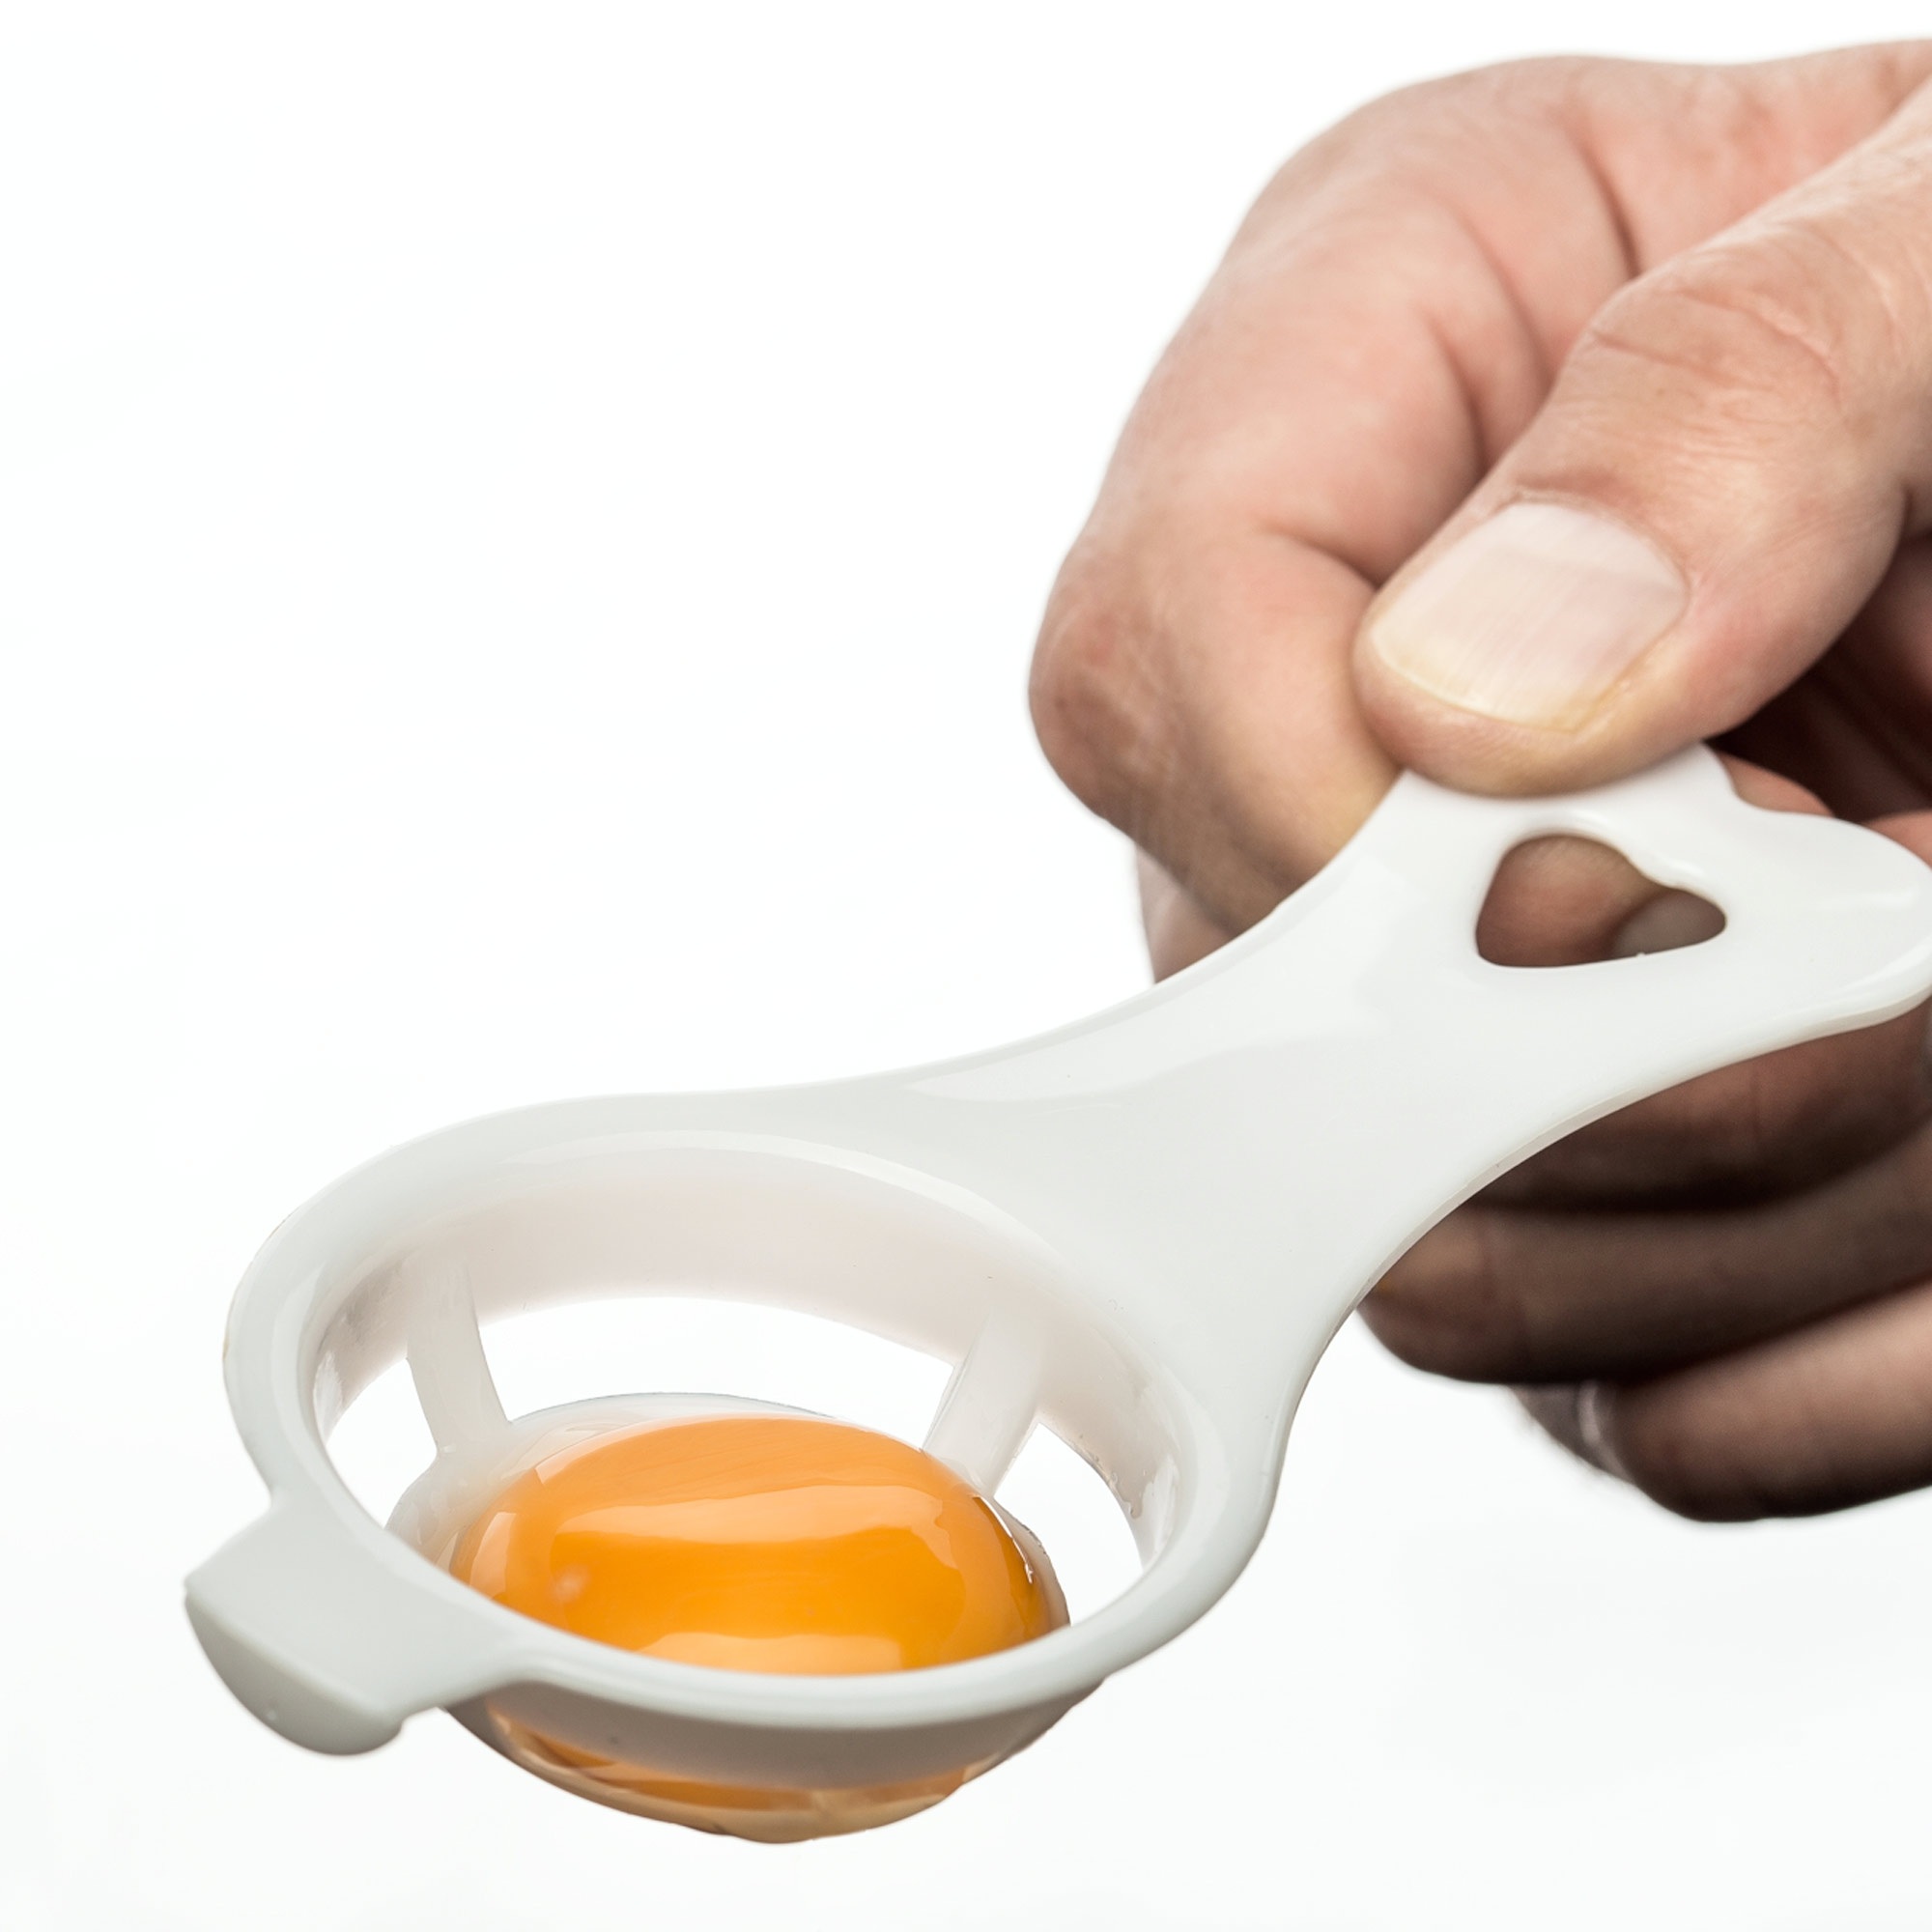
hand, cup, food, kitchen, breakfast, egg, yolk, nutrition, soft, protein, egg yolk, eitrenner